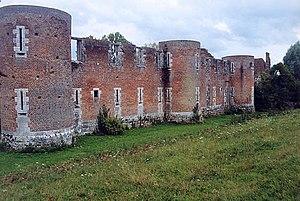
Vue de la courtine occidentale du château du Hallier, commune de Nibelle, Loiret, France This building is inscrit au titre des Monuments Historiques. It is indexed in the Base Mérimée, a database of architectural heritage maintained by the French Ministry of Culture,
Le château du Hallier est un château français situé à Nibelle, dans le département du Loiret et la région Centre-Val de Loire.
Nibelle est une commune française située dans le département du Loiret en région Centre-Val de Loire.
La liste des monuments historiques du Loiret recense les monuments historiques situés dans le département français du Loiret.